List of Agents of S.H.I.E.L.D. characters

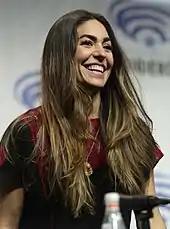
Natalia Cordova-Buckley

Elena Rodriguez (portrayed by Natalia Cordova-Buckley) is a Colombian Inhuman who can move at super-speed for the duration of a heart beat, before returning to the point she started moving from. At a young age, she lost her father to drug dealers and had to live with her uncle Oscar and cousin Francisco. When one of the drug dealers raided her uncle's house, she hid her grandmother's necklace, at the cost of her uncle's life. She comes into contact with S.H.I.E.L.D. when they investigate her for stealing weapons from the corrupt members of the National Police of Colombia after they killed Francisco. After joining the team, she grows close to Mack, who nicknames her "Yo-Yo" because of her powers. After signing the Sokovia Accords, Rodriguez returns to her life, with occasional monitoring by S.H.I.E.L.D. Rodriguez later helps Daisy Johnson and Jemma Simmons infiltrate the Framework. While helping the team defeat Izel, she became possessed by one of Izel's Shrikes before it dissolved upon her death. However, the experience left her unable to use her powers. As the team was traveling through time to defeat the Chronicoms, she visited a past version of Jiaying, who diagnosed her problem as the result of a mental block. Working with Melinda May, Rodriguez regained her powers and unlocked the ability to move at super-speed without bouncing back. Following the Chronicoms' defeat, she became one of S.H.I.E.L.D.'s top agents working with Agents Piper and Davis.